Hiruzen

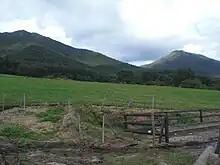
Mount Kamihiru

After Daisen, Hiruzen is the most visited mountain in the region, bordering on Tottori Prefecture. Hiruzen is a popular hiking destination. All three peaks are suitable for beginning climbers. The summit of Kamihiruzen and Nakahiruzen can be reached in approximately two hours, and Shimohiruzen in one hour and forty minutes, with a ridge trail leading across all three peaks taking roughly 10–12 hours from ascent to descent.